Sarah Stokes Walton

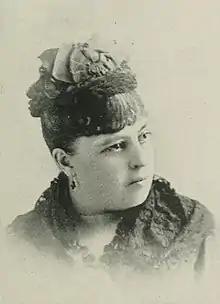
"A Woman of the Century"

Sarah Stokes Walton (Dunn; February 12, 1844 – May 13, 1899) was an American poet. Her charitable deeds associated with St. Stephen's Episcopal Church, Beverly, New Jersey were highly valued. The church's first west window, representing charity, was dedicated to Walton.